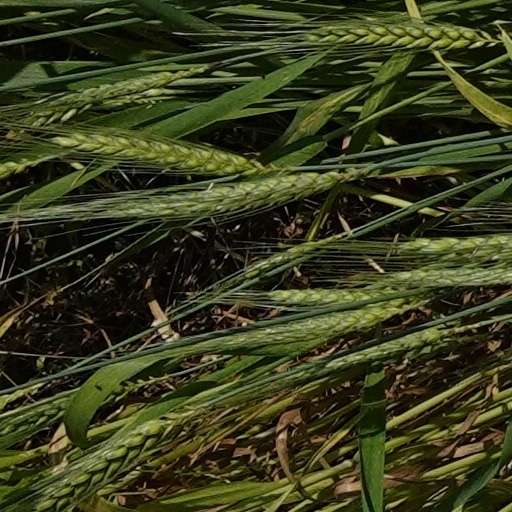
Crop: wheat